Working Time Regulations 1998

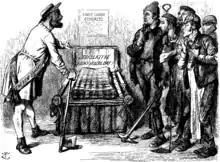
"It is impossible to establish universal uniformity of hours without inflicting very serious injury to workers."

Cases listed below that are not between UK-based parties are decisions of the European Court of Justice that bind the UK in the operation of the Working Time Directive and consequently the Regulations.